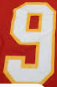
Number: 9